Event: Nepal Earthquake
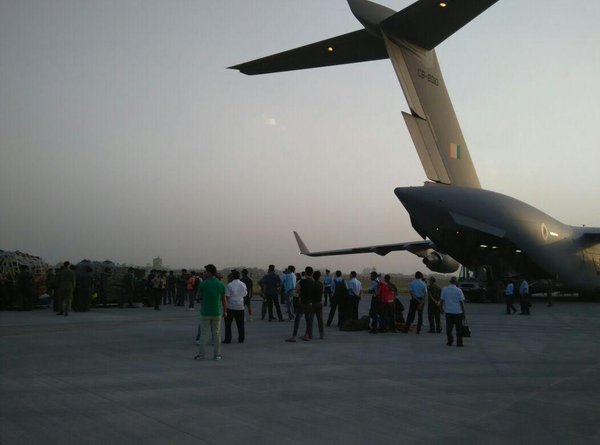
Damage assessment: no_damage